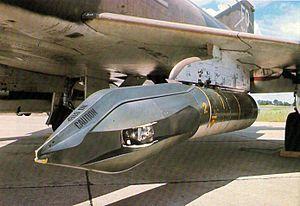
Une nacelle ou pod est un équipement aéroporté habituellement ancré à un point d'emport et ajoutant des fonctions au système d'armes d’un avion militaire. Les réservoirs largables n’entrent généralement pas dans cette catégorie.